List of A Song of Ice and Fire characters

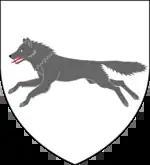
Coat of arms of House Stark ("Argent", a direwolf "courant" "cendrée")

House Stark is described as one of the Great Houses of the Seven Kingdoms and the principal house of the North. Its seat is at Winterfell, one of the oldest castles in the Seven Kingdoms. Its coat of arms displays a grey direwolf running on a white field, and its words are "Winter is Coming". Bastards born in the North are given the surname "Snow". House Stark had ruled as the Kings in the North for thousands of years until House Targaryen conquered Westeros, whereafter the Starks were known as the Lords of Winterfell and Wardens of the North. For prizing honor and devotion to duty, House Stark is the closest of the noble houses to heroism.